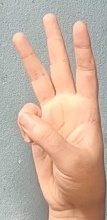
ASL sign: 6